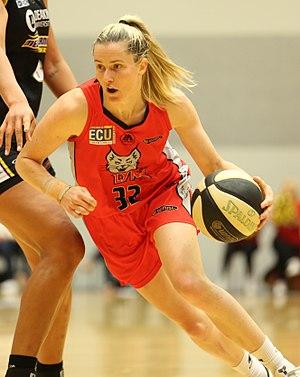
Sami Whitcomb, née le 20 juillet 1988 à Ventura est une joueuse américaine de basket-ball, naturalisée australienne, championne WNBA en 2018.